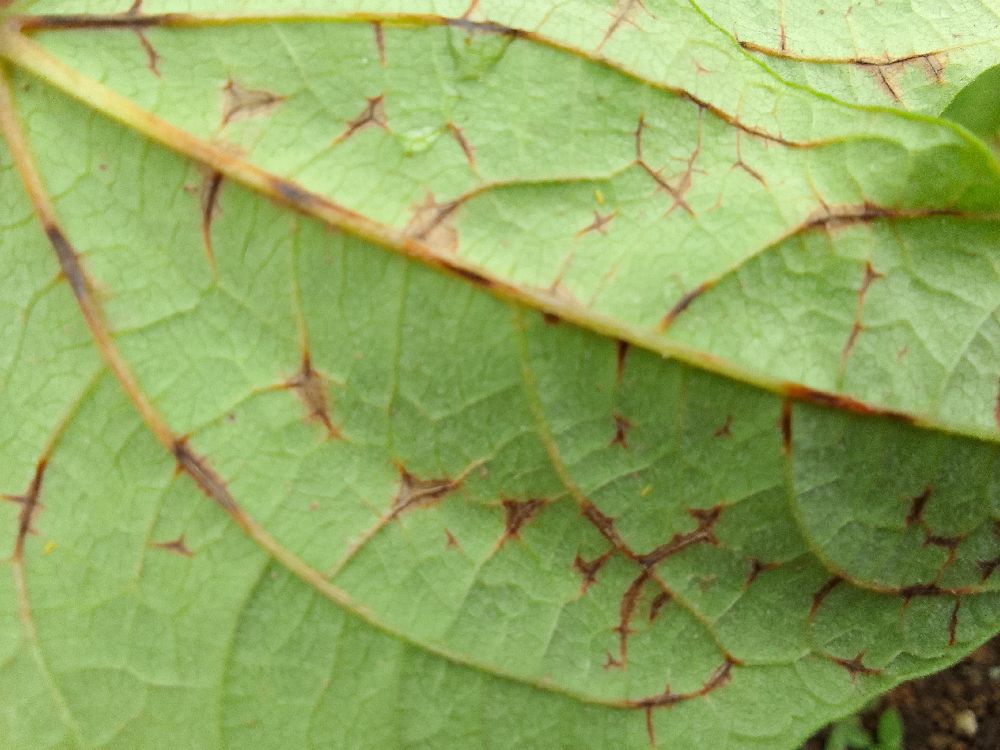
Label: anthracnose